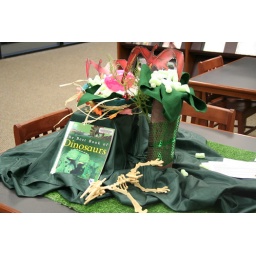
This display was located on the 2nd floor in the library